Fyodor Burdin

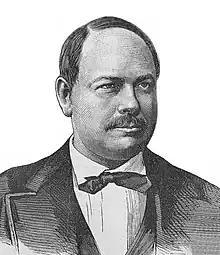
Burdin by Pyotr Borel "Vsemirnaya Illustratsiya", 1875

Fyodor Alexeyevich Burdin (April 11, 1827 in Moscow, Russian Empire – February 24, 1887 in Moscow) was a Russian actor, best remembered for his parts in the Alexandrinsky Theatre productions of plays by his best friend Alexander Ostrovsky, whose rise to fame had a lot to do with Burdin's enthusiasm about the playwright's work, his connections in high places and considerable entrepreneurial talents.